Pabianice Castle

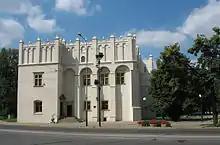
Front view

Pabianice Castle is a fortified manor house in Pabianice, Poland. The brick building was designed by Wawrzyniec Lorek and raised in 1565–1571. Over the years the building was a supervisors' residence of Kraków's chapter house and one of the greatest constructions in Łódź Voivodeship.